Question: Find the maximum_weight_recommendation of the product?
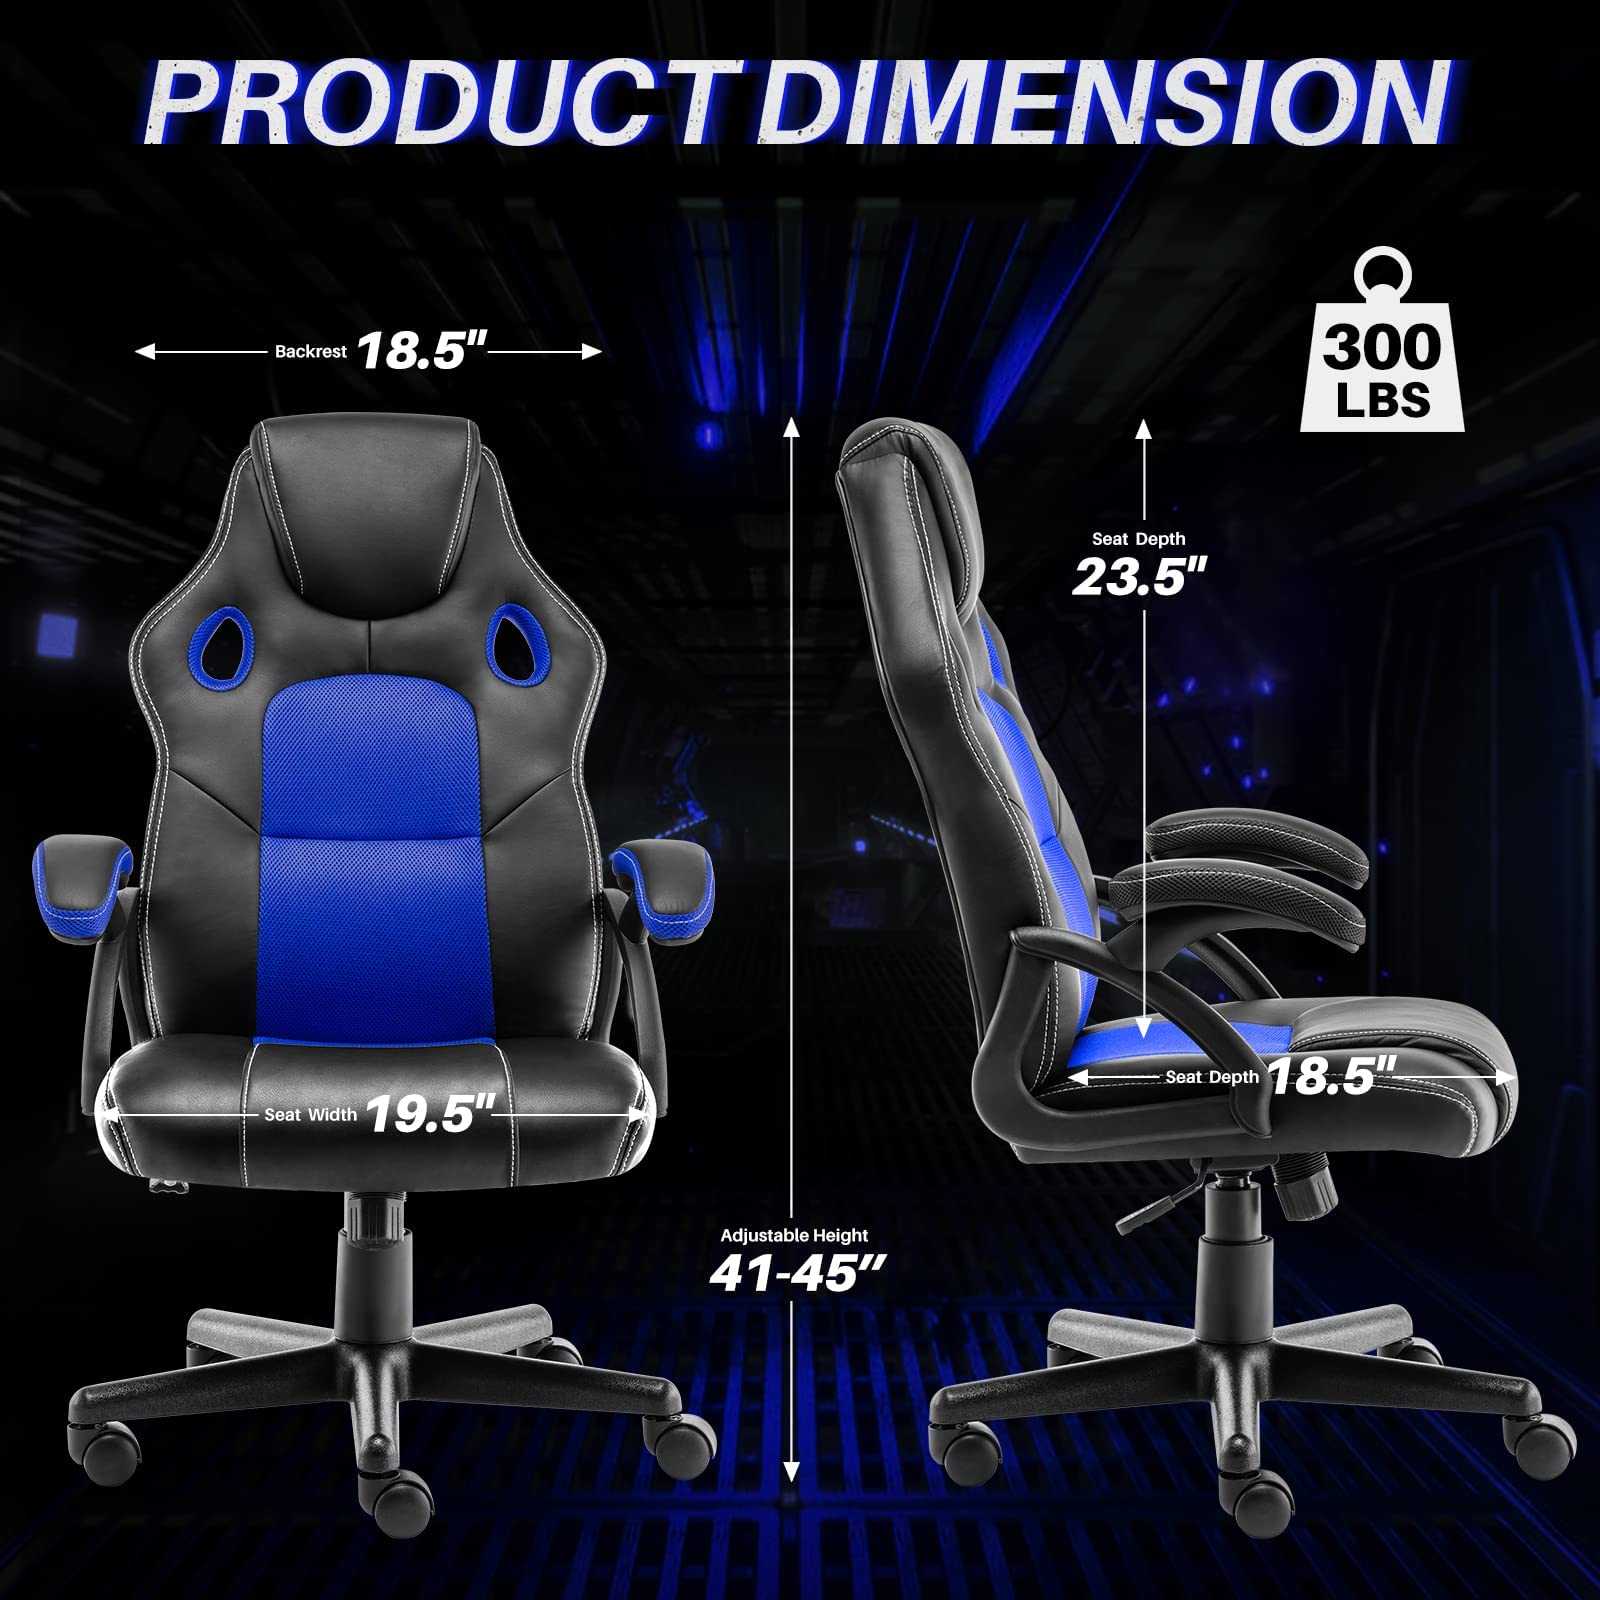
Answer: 300 pound